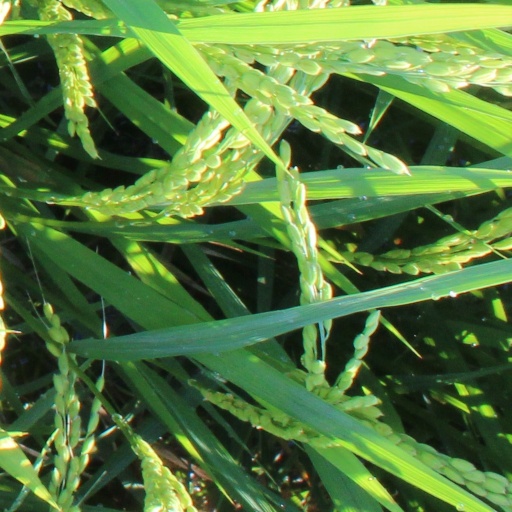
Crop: rice